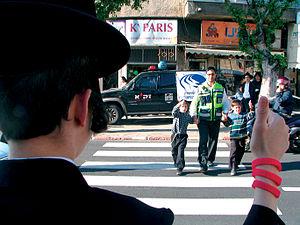
ZAKA est un organisme caritatif israélien, reconnu par le gouvernement. L'organisme a été créé en 1989 par Yehuda Meshi Zahav et Rabbi Moshe Aizenbach.